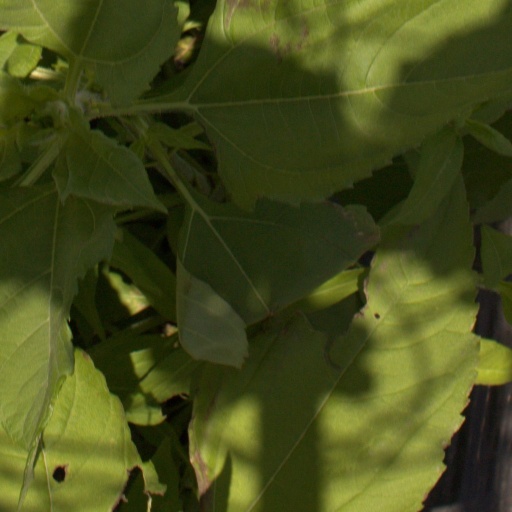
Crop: Jerusalem artichoke